Magnetic domain

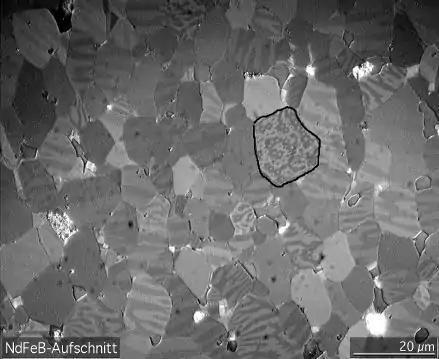
Microcrystalline grains within a piece of NdFeB (the alloy used in neodymium magnets) with magnetic domains made visible with a Kerr microscope. The domains are the light and dark stripes visible within the many grains shown here. The outlined grain has its magnetocrystalline axis almost vertical, so the domains are seen end-on.

A magnetic domain is a region within a magnetic material in which the magnetization is in a uniform direction. This means that the individual magnetic moments of the atoms are aligned with one another and they point in the same direction. When cooled below a temperature called the Curie temperature, the magnetization of a piece of ferromagnetic material spontaneously divides into many small regions called magnetic domains. The magnetization within each domain points in a uniform direction, but the magnetization of different domains may point in different directions. Magnetic domain structure is responsible for the magnetic behavior of ferromagnetic materials like iron, nickel, cobalt and their alloys, and ferrimagnetic materials like ferrite. This includes the formation of permanent magnets and the attraction of ferromagnetic materials to a magnetic field. The regions separating magnetic domains are called domain walls, where the magnetization rotates coherently from the direction in one domain to that in the next domain. The study of magnetic domains is called micromagnetics.